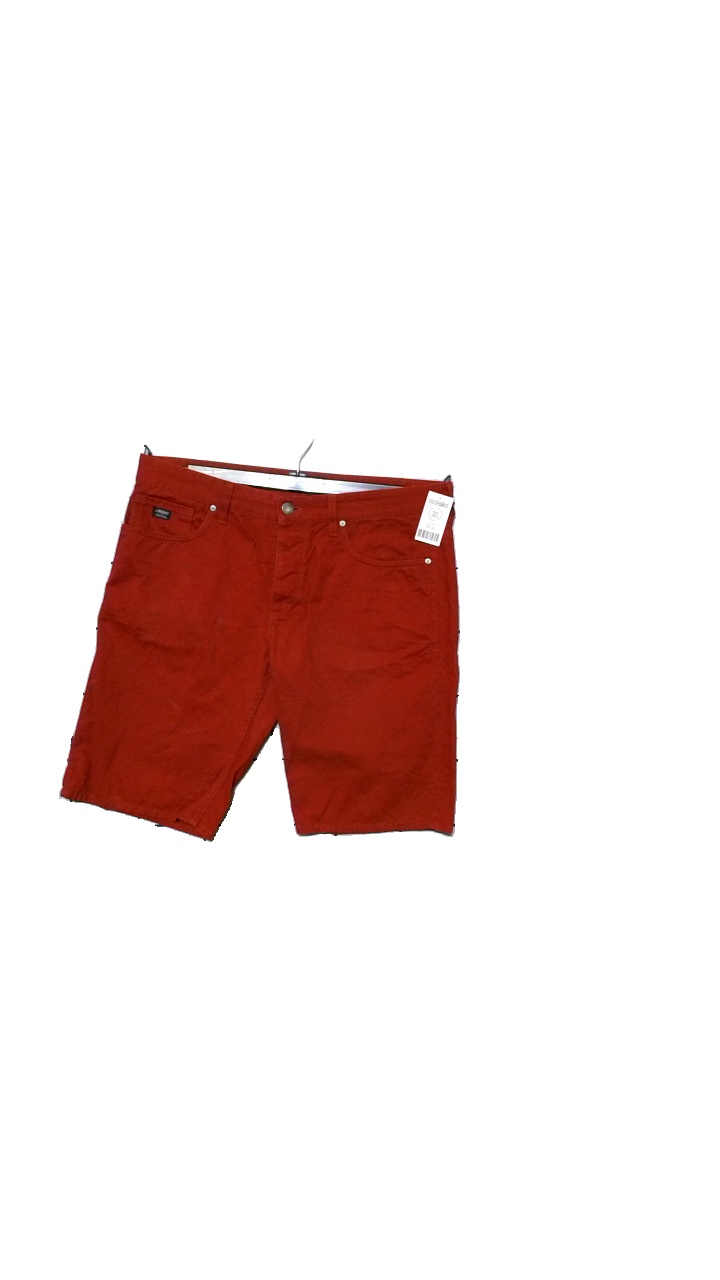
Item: Shorts (Men)
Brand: Produkt
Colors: Red
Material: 100% cotton
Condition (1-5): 4
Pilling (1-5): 4
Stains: Minor
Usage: Reuse
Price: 50-100